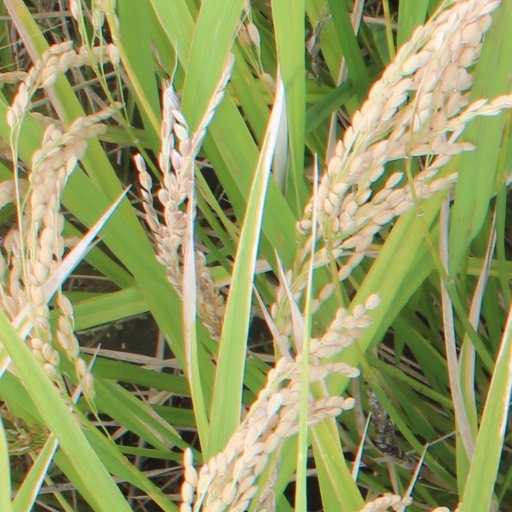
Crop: rice